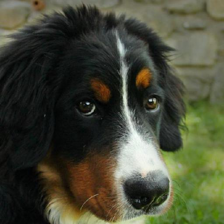
Label: animals